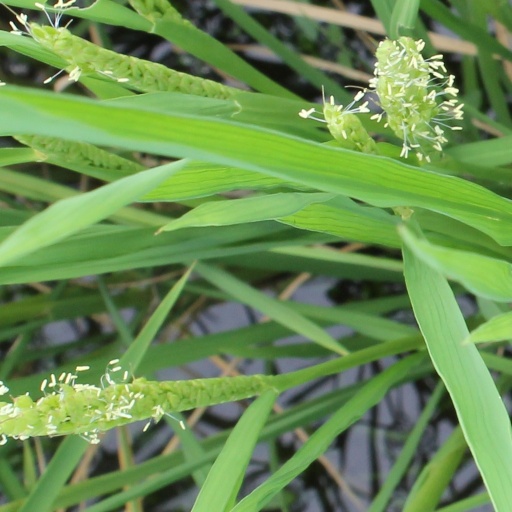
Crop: rice